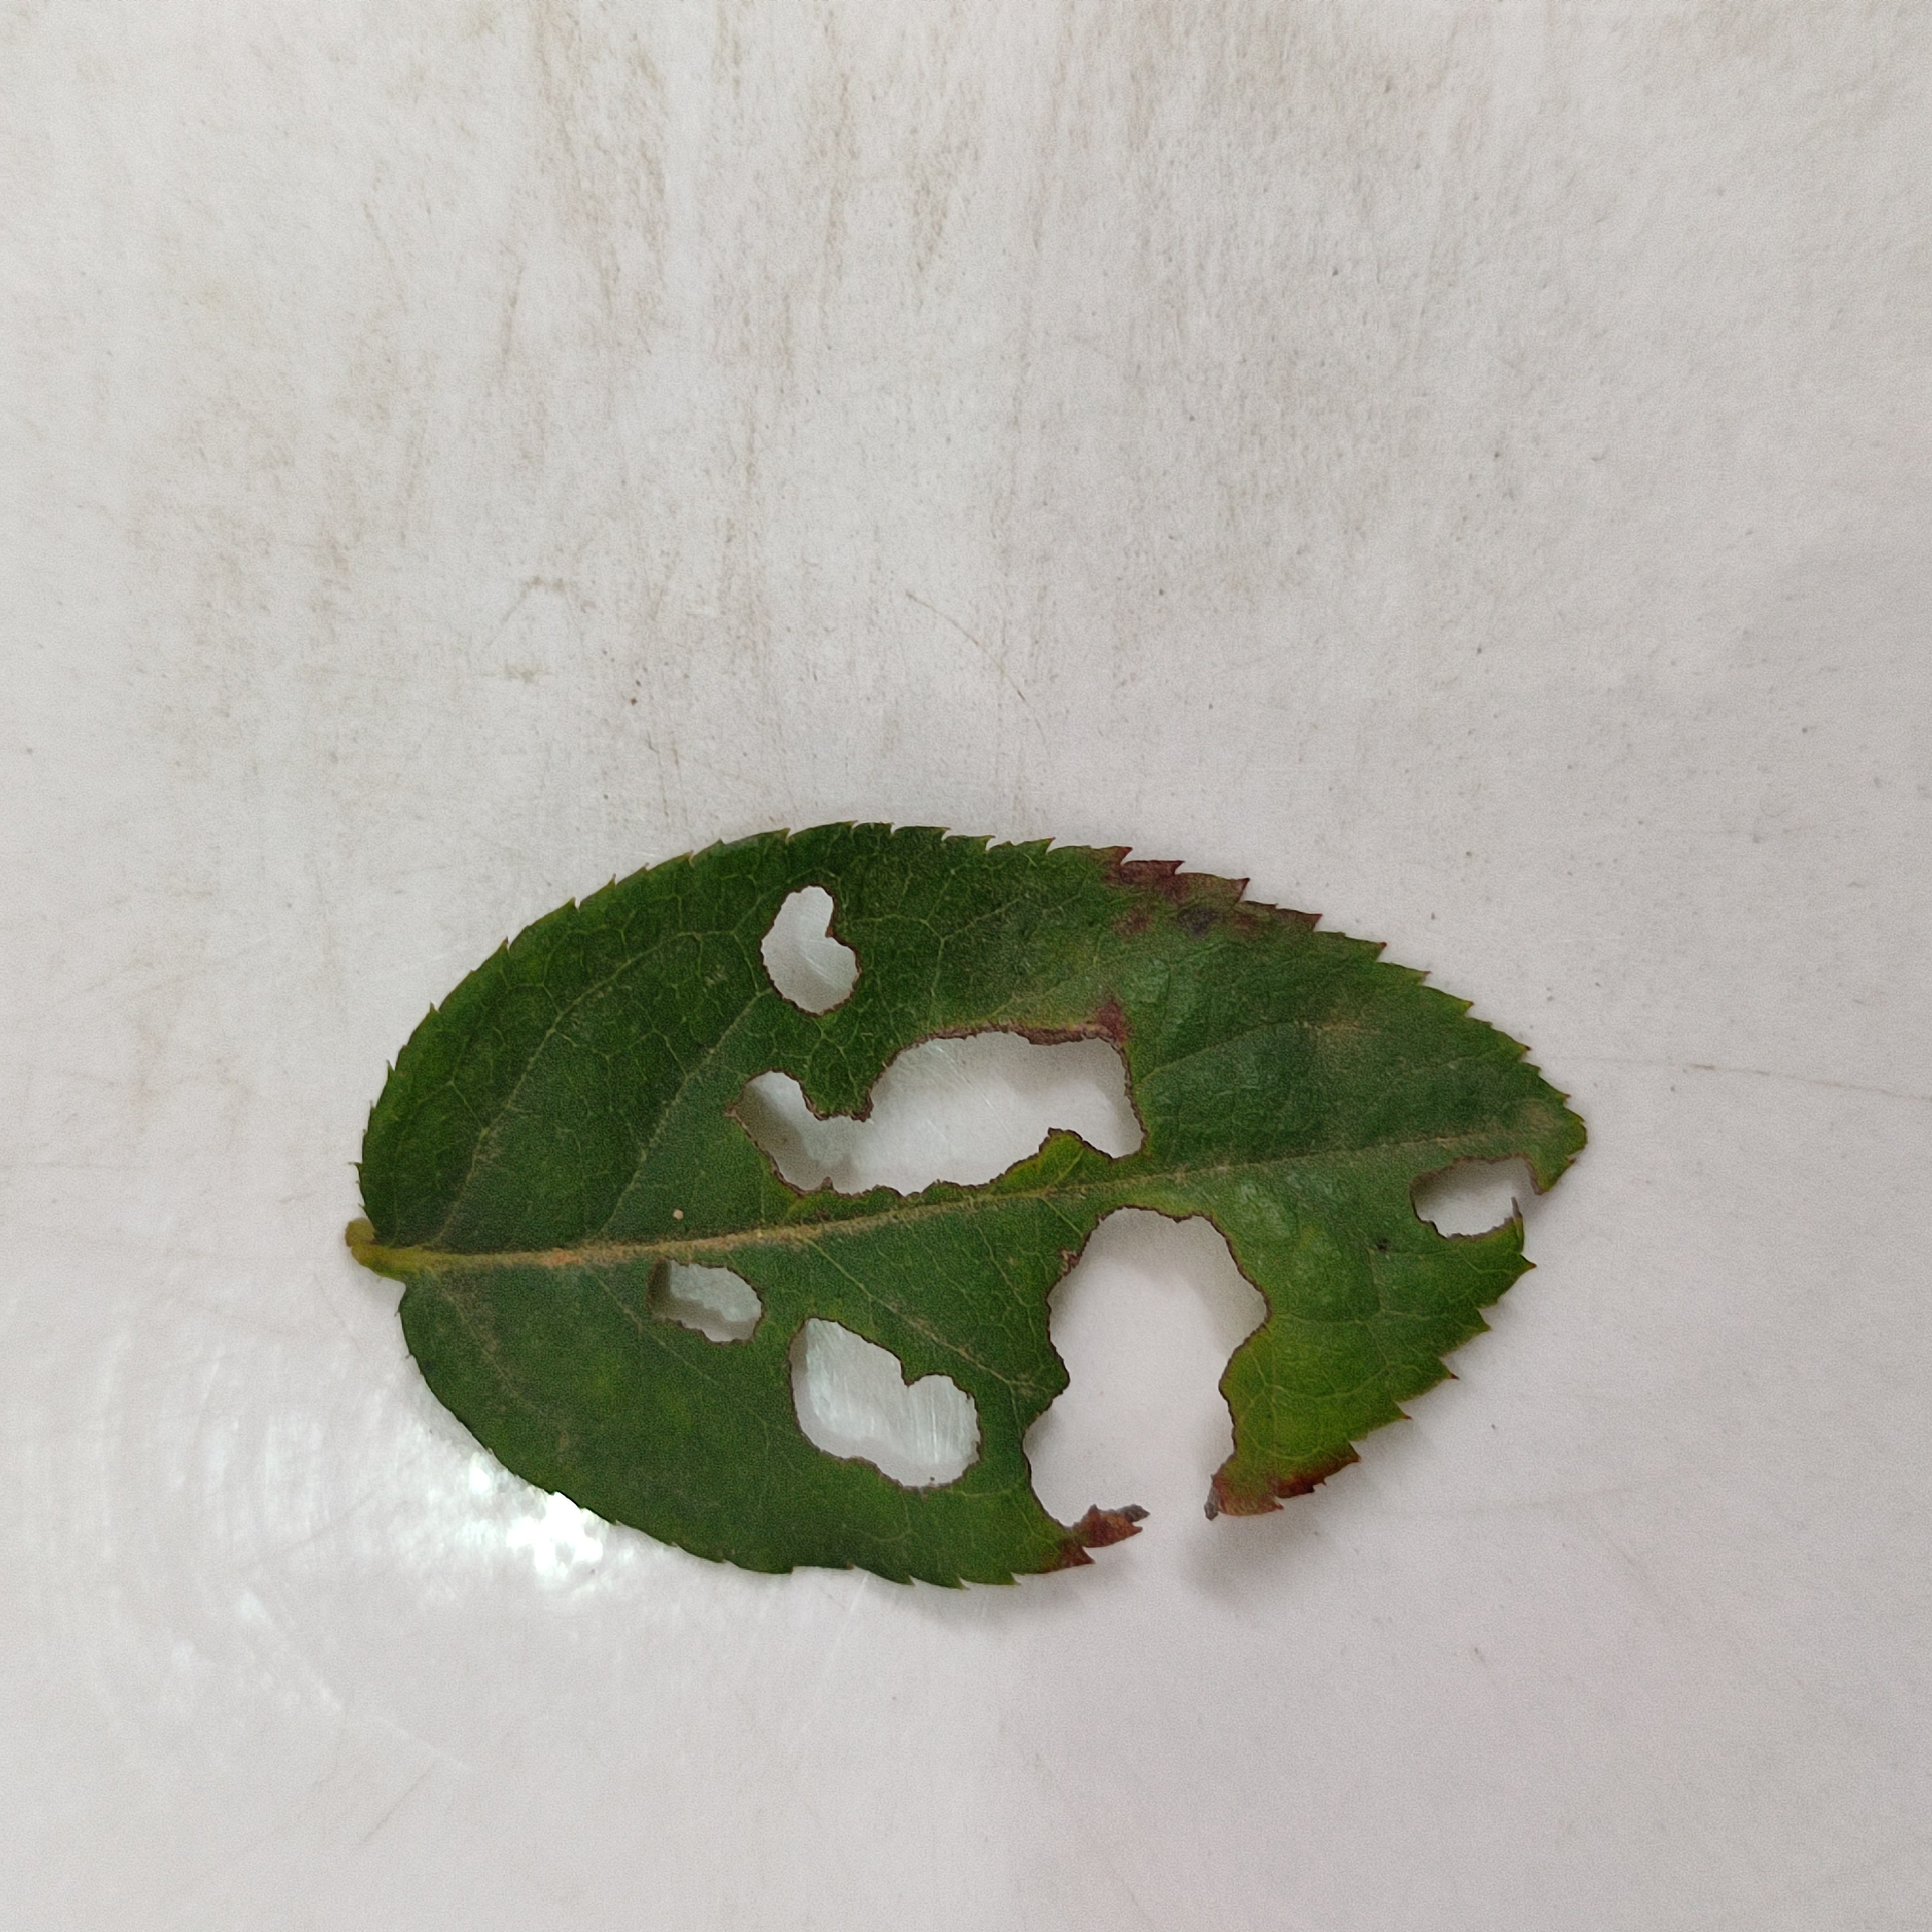
Label: Insect Hole